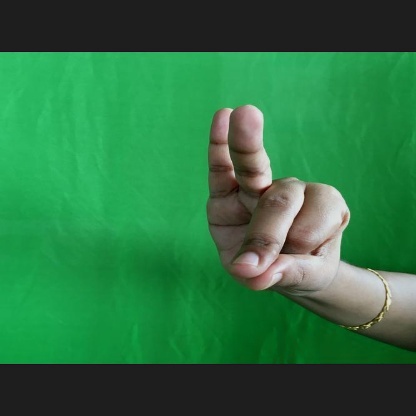
Mudra: Bramaram